Satavahana dynasty

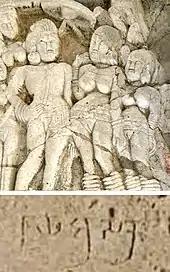
Ashoka with his Queens, at Sannati (Kanaganahalli Stupa), 1st-3rd century CE. The inscription "Rāya Asoko" ("King Ashoka") in Brahmi script is carved on the relief.

The Satavahanas followed the administration guidelines of the Shastras. Their government was less top-heavy than that of the Mauryans, and featured several levels of feudatories: